Ras cannons

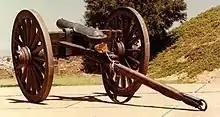
Martienie Cannon at Denel in Erasmuskloof, Pretoria.

The Ras Cannons were the first cannons built in South Africa. The two cannons were constructed during the First Boer War on a farm Bokfontein in Brits district.